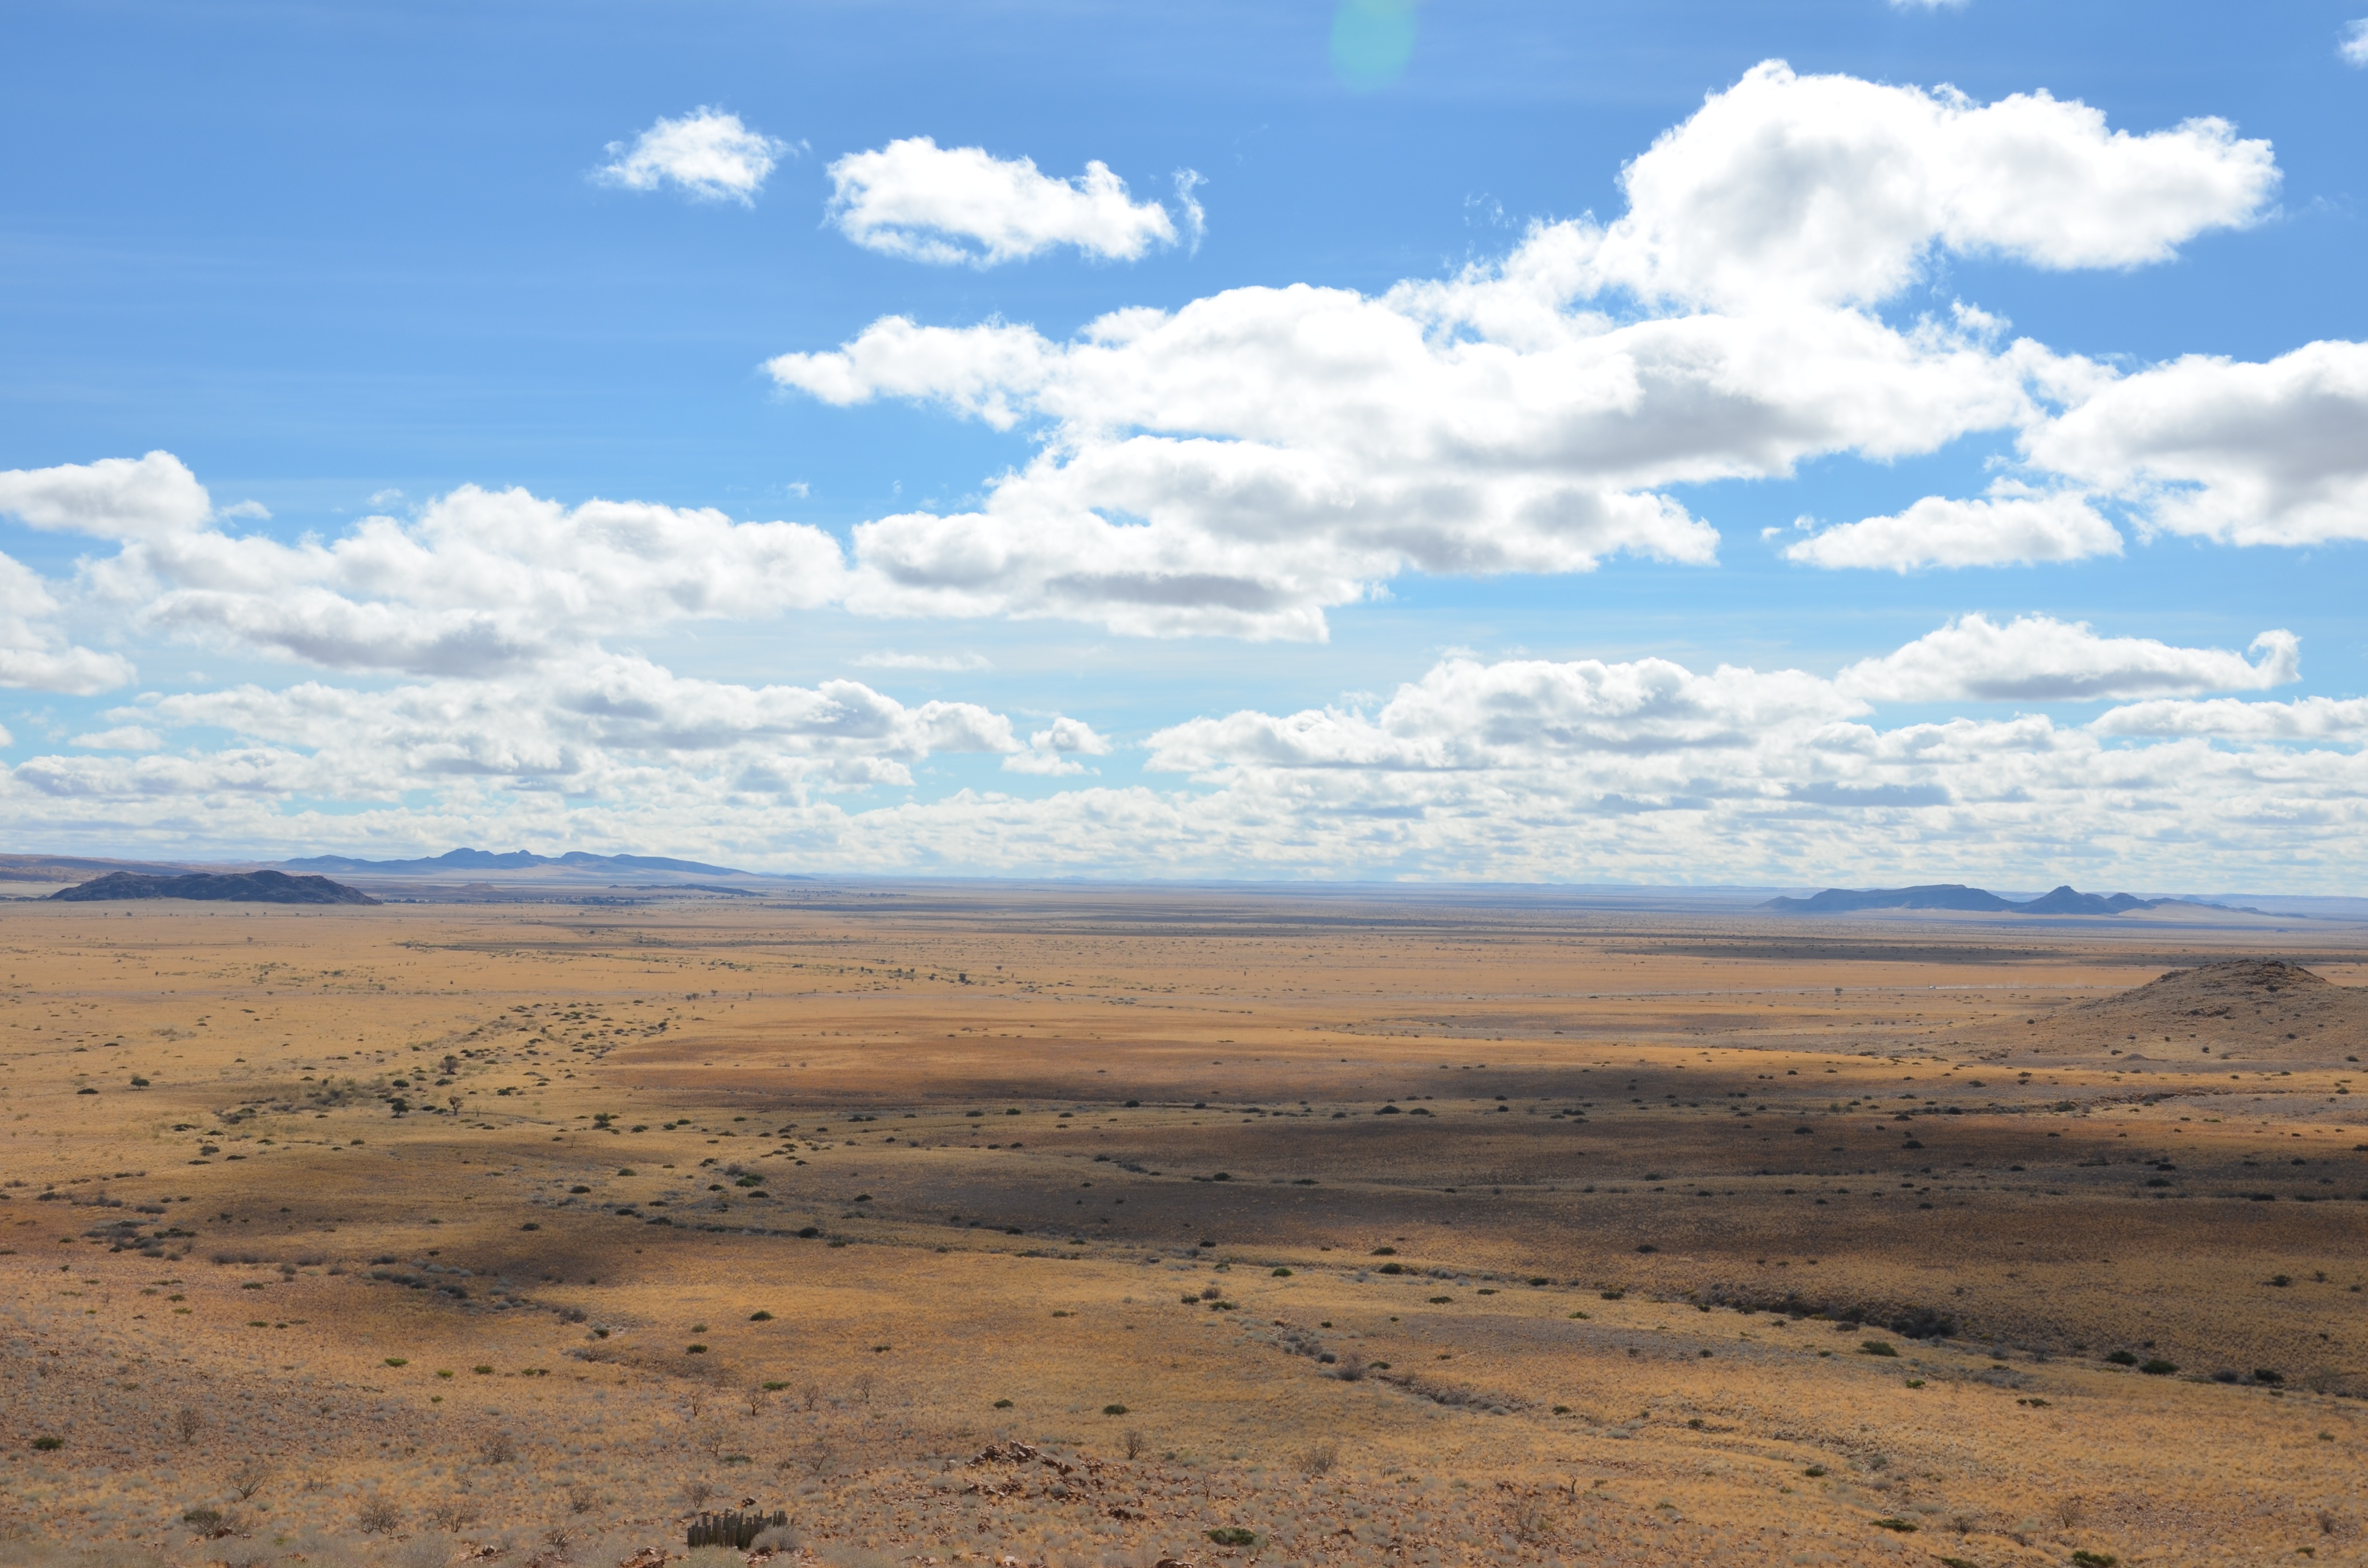
landscape, nature, horizon, wilderness, mountain, cloud, sky, sun, white, field, prairie, warm, hill, desert, valley, clear, africa, shadow, soil, endless, infinity, blue, rest, freedom, colorful, savanna, plain, sunny, clouds, relaxation, grassland, badlands, plateau, beautiful, habitat, ecosystem, wadi, drought, steppe, landform, namibia, summer day, natural environment, geographical feature, aeolian landform, ecoregion, shadows of clouds